LRT Line 2 (Metro Manila)

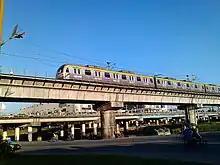
A eastbound train on the viaduct near Marikina River

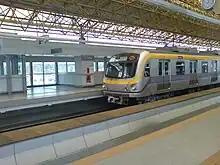
J. Ruiz station platform area

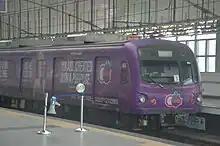
LRT-2 train with wrap advertisement

During the construction of the first line of the Manila Light Rail Transit System in the early 1980s, a Swiss company called Electrowatt Engineering Services designed a comprehensive plan for metro service in Metro Manila. The plan—still used as the basis for planning new metro lines—consisted of a network of rapid transit lines spanning all major corridors within 20 years, including a line on the Radial Road 6 alignment, one of the region's busiest road corridor.